Mesud Mohammed

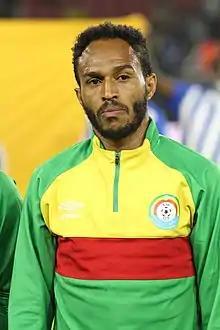
Mohammed with Ethiopia at the 2021 Africa Cup of Nations

Mesud Mohammed Mussa (born 18 February 1990) is an Ethiopian professional footballer who plays as a midfielder for Ethiopian Premier League club Dire Dawa City.